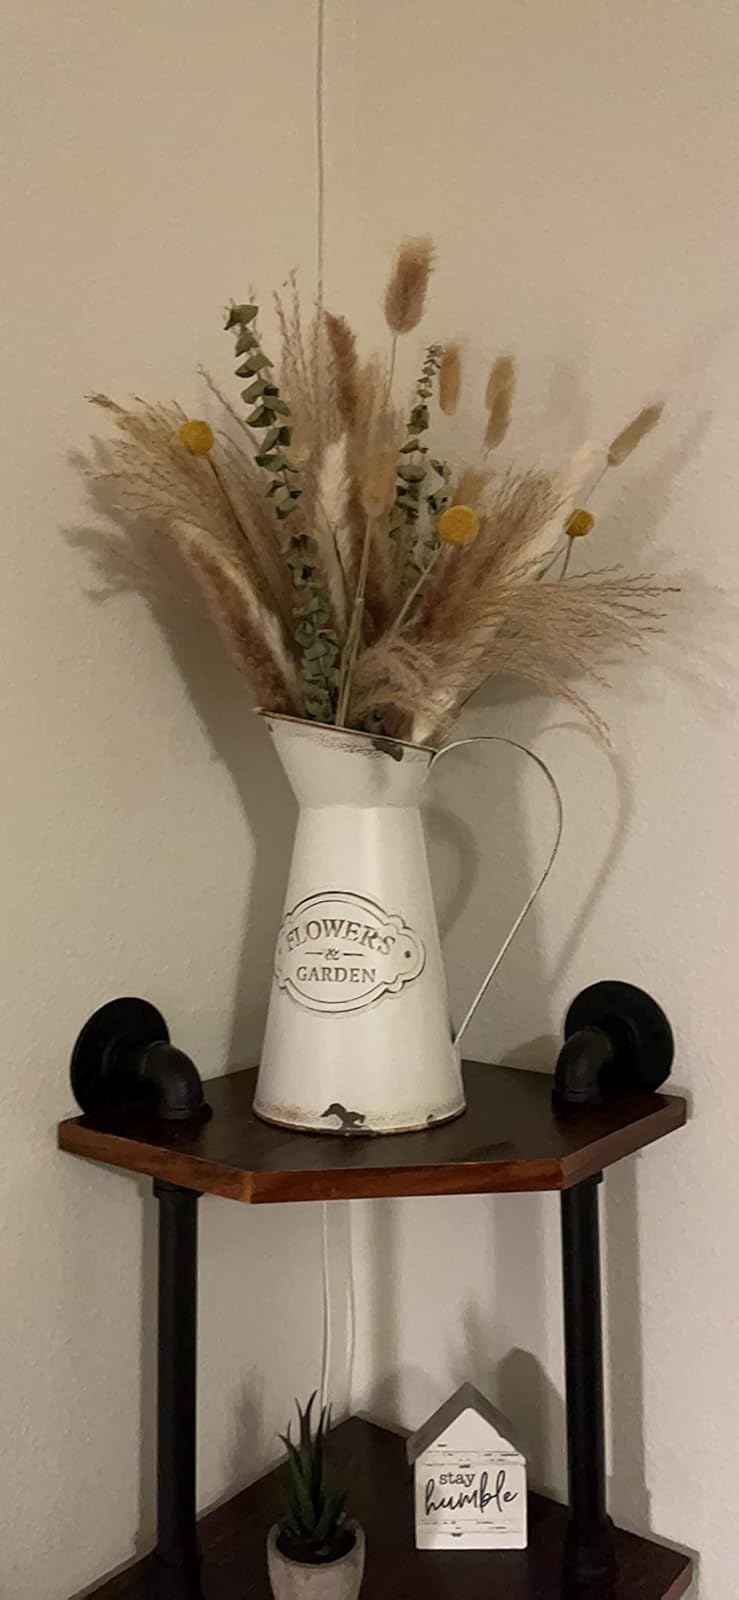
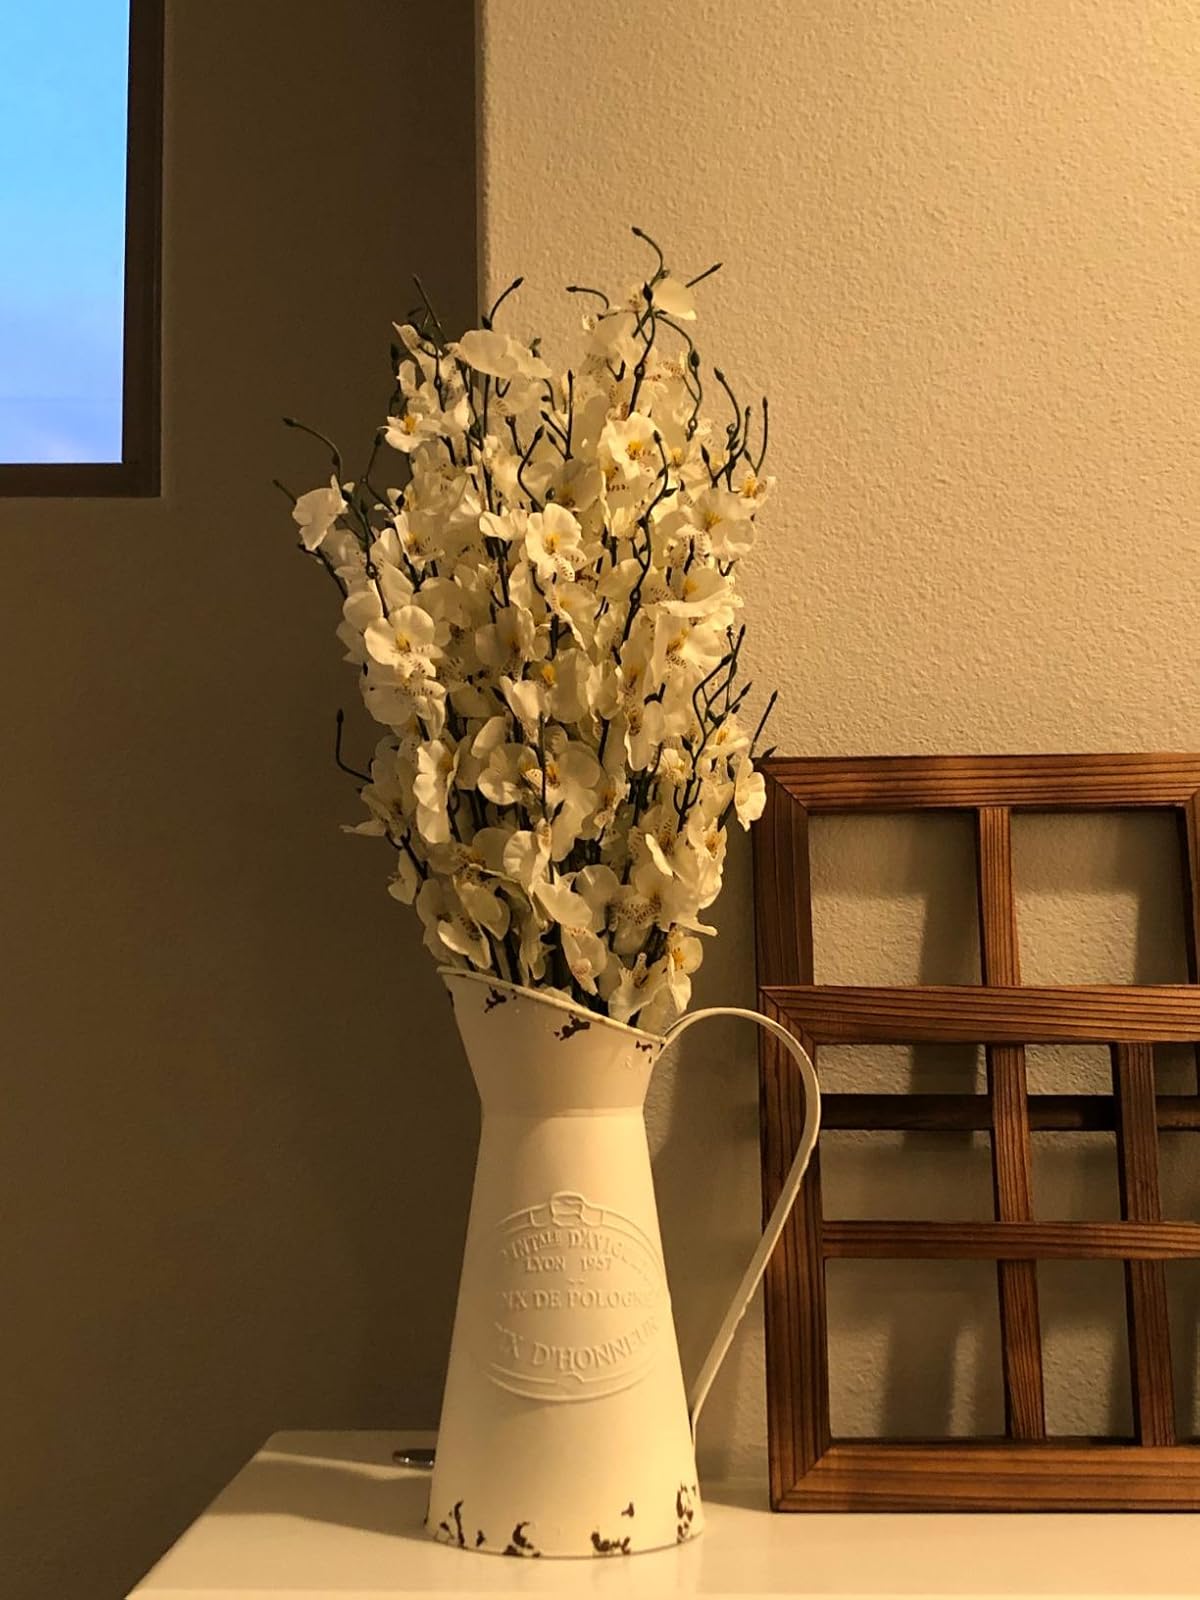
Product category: vase
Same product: no